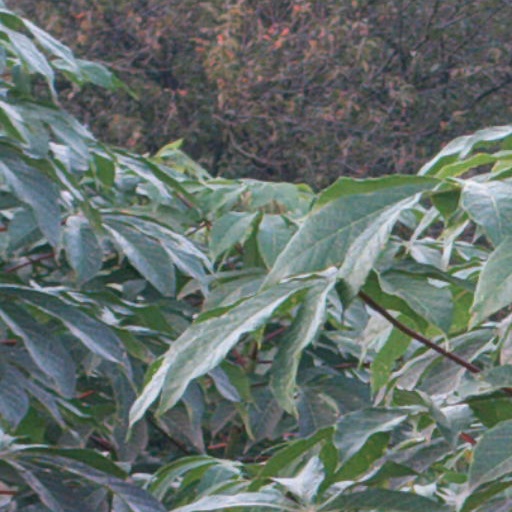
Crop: cassava